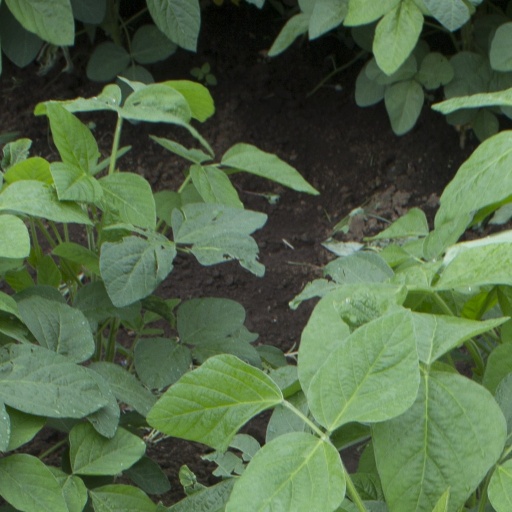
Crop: soybean